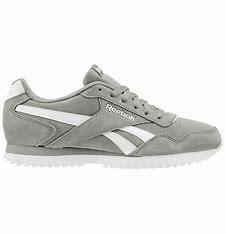
Brand: Reebok
Model: Royal Glide